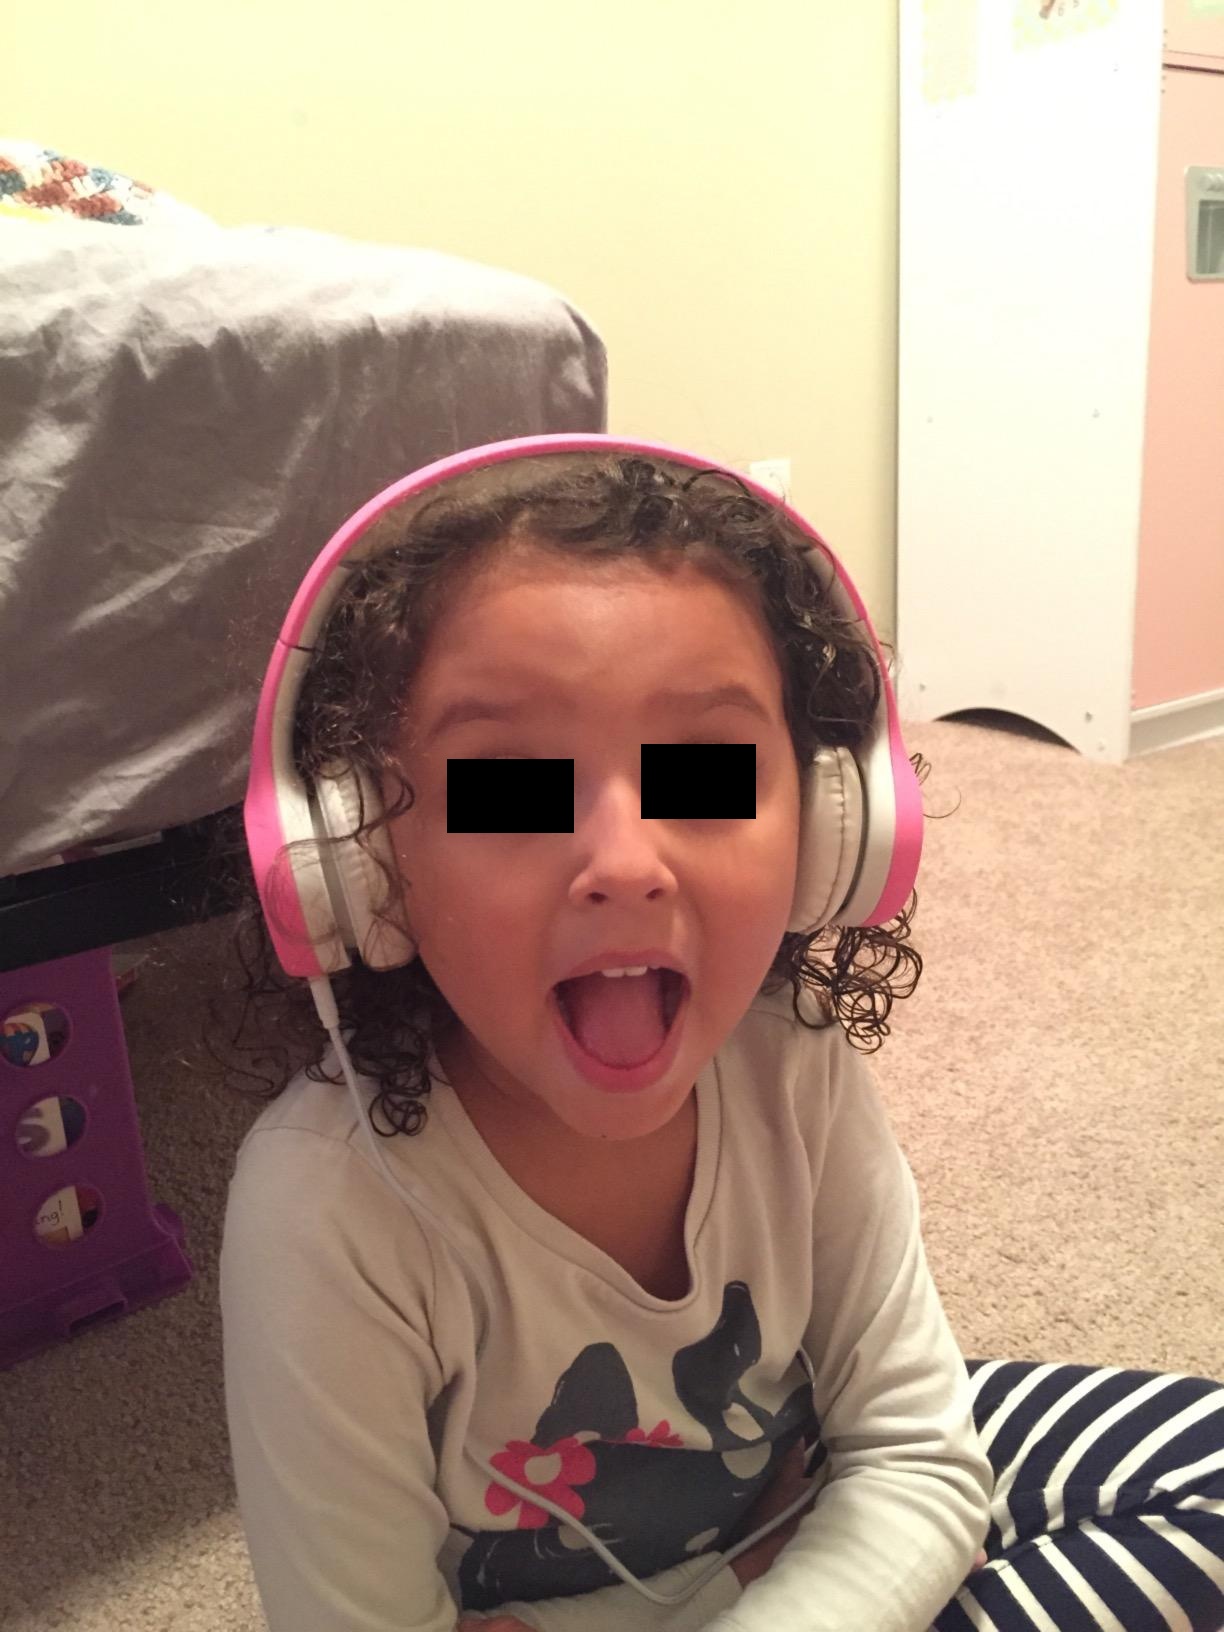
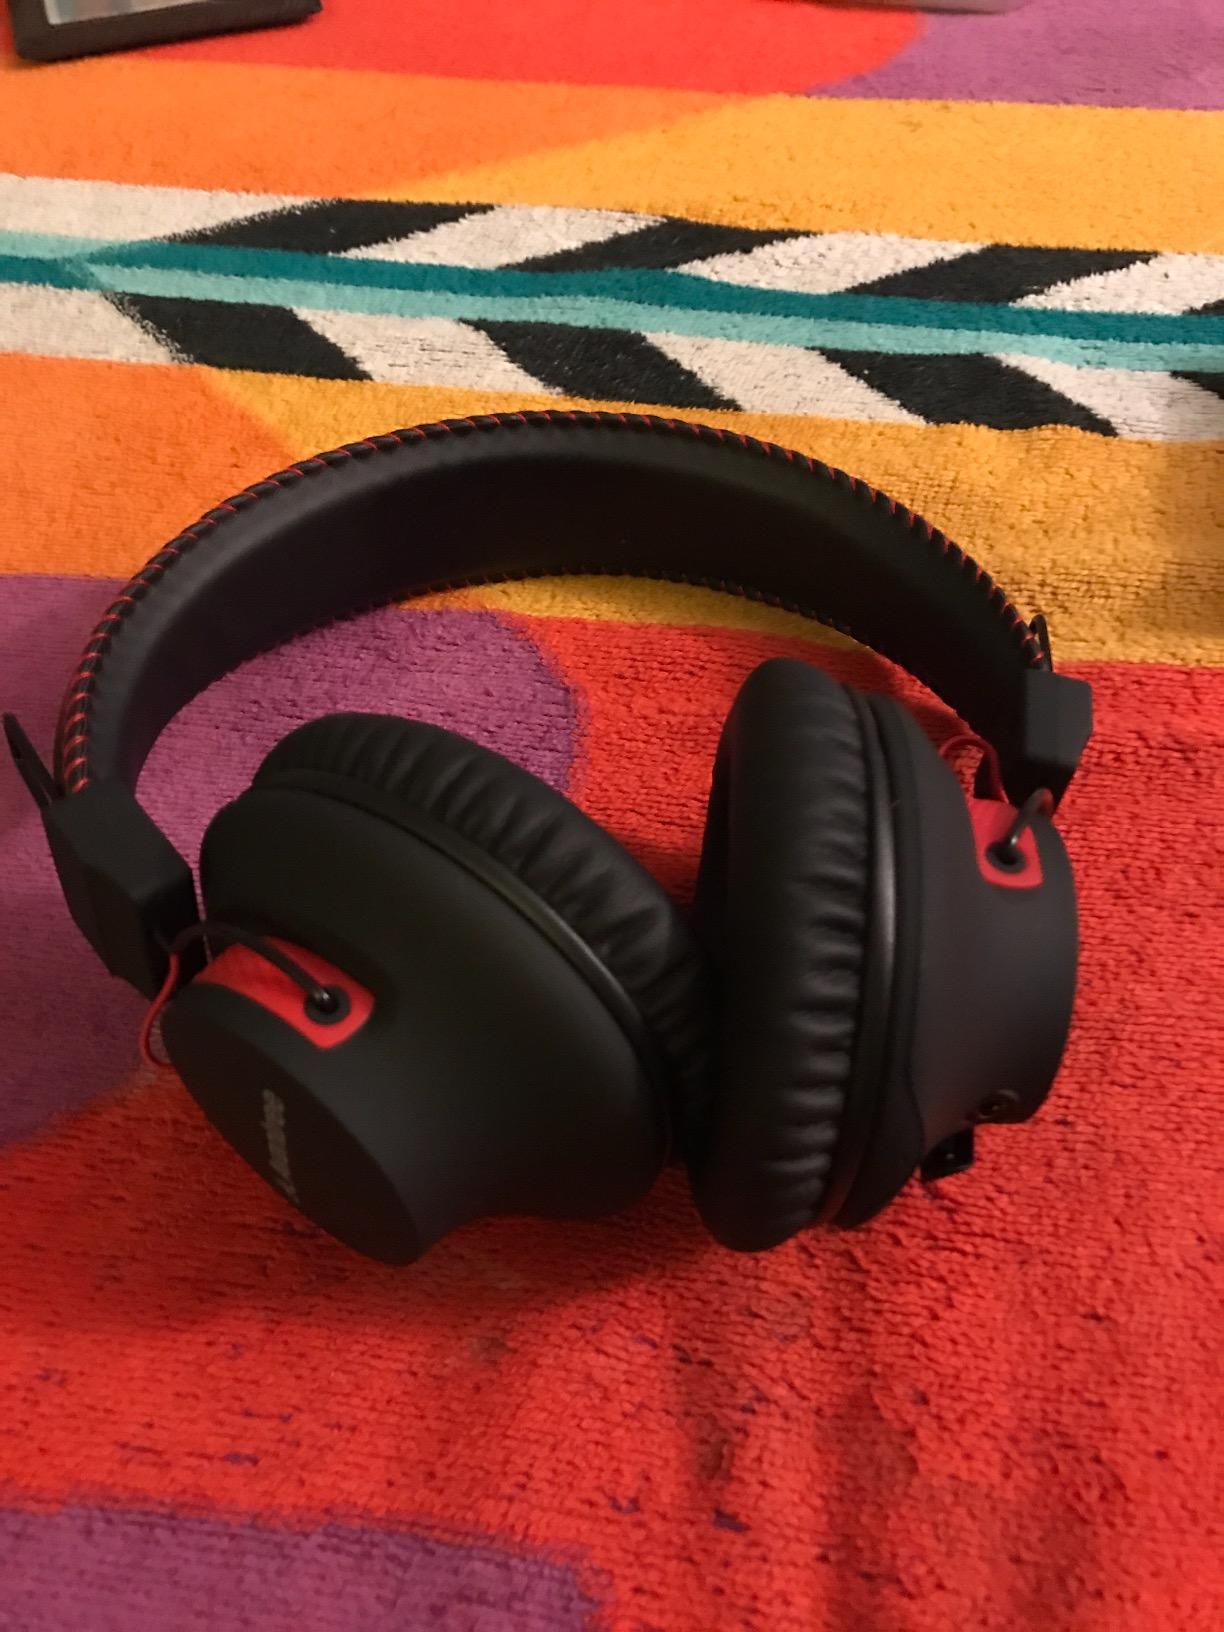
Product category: headphones
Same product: no